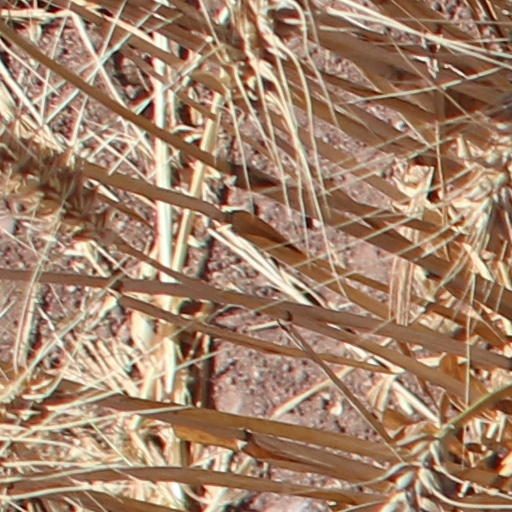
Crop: wheat